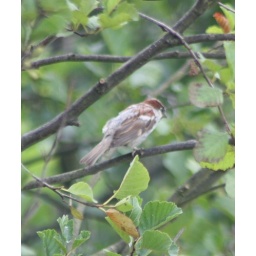
male in the tree